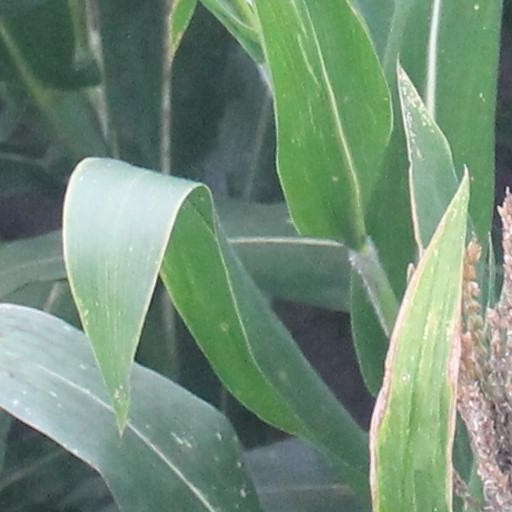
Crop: maize; corn